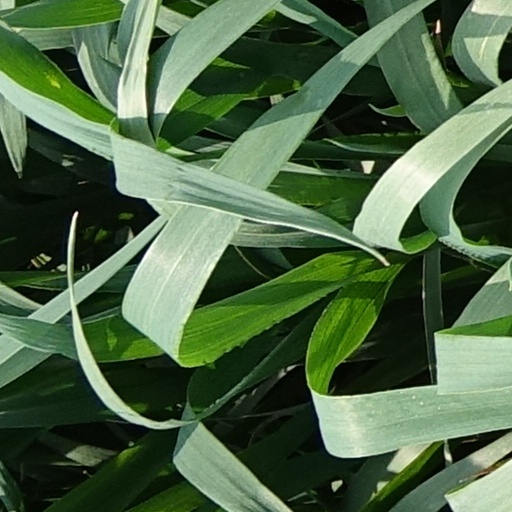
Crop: wheat